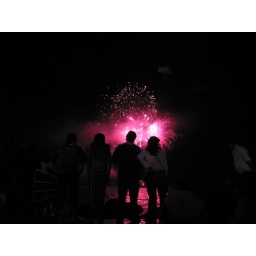
watch the people move....and the guy in the white shirt not move